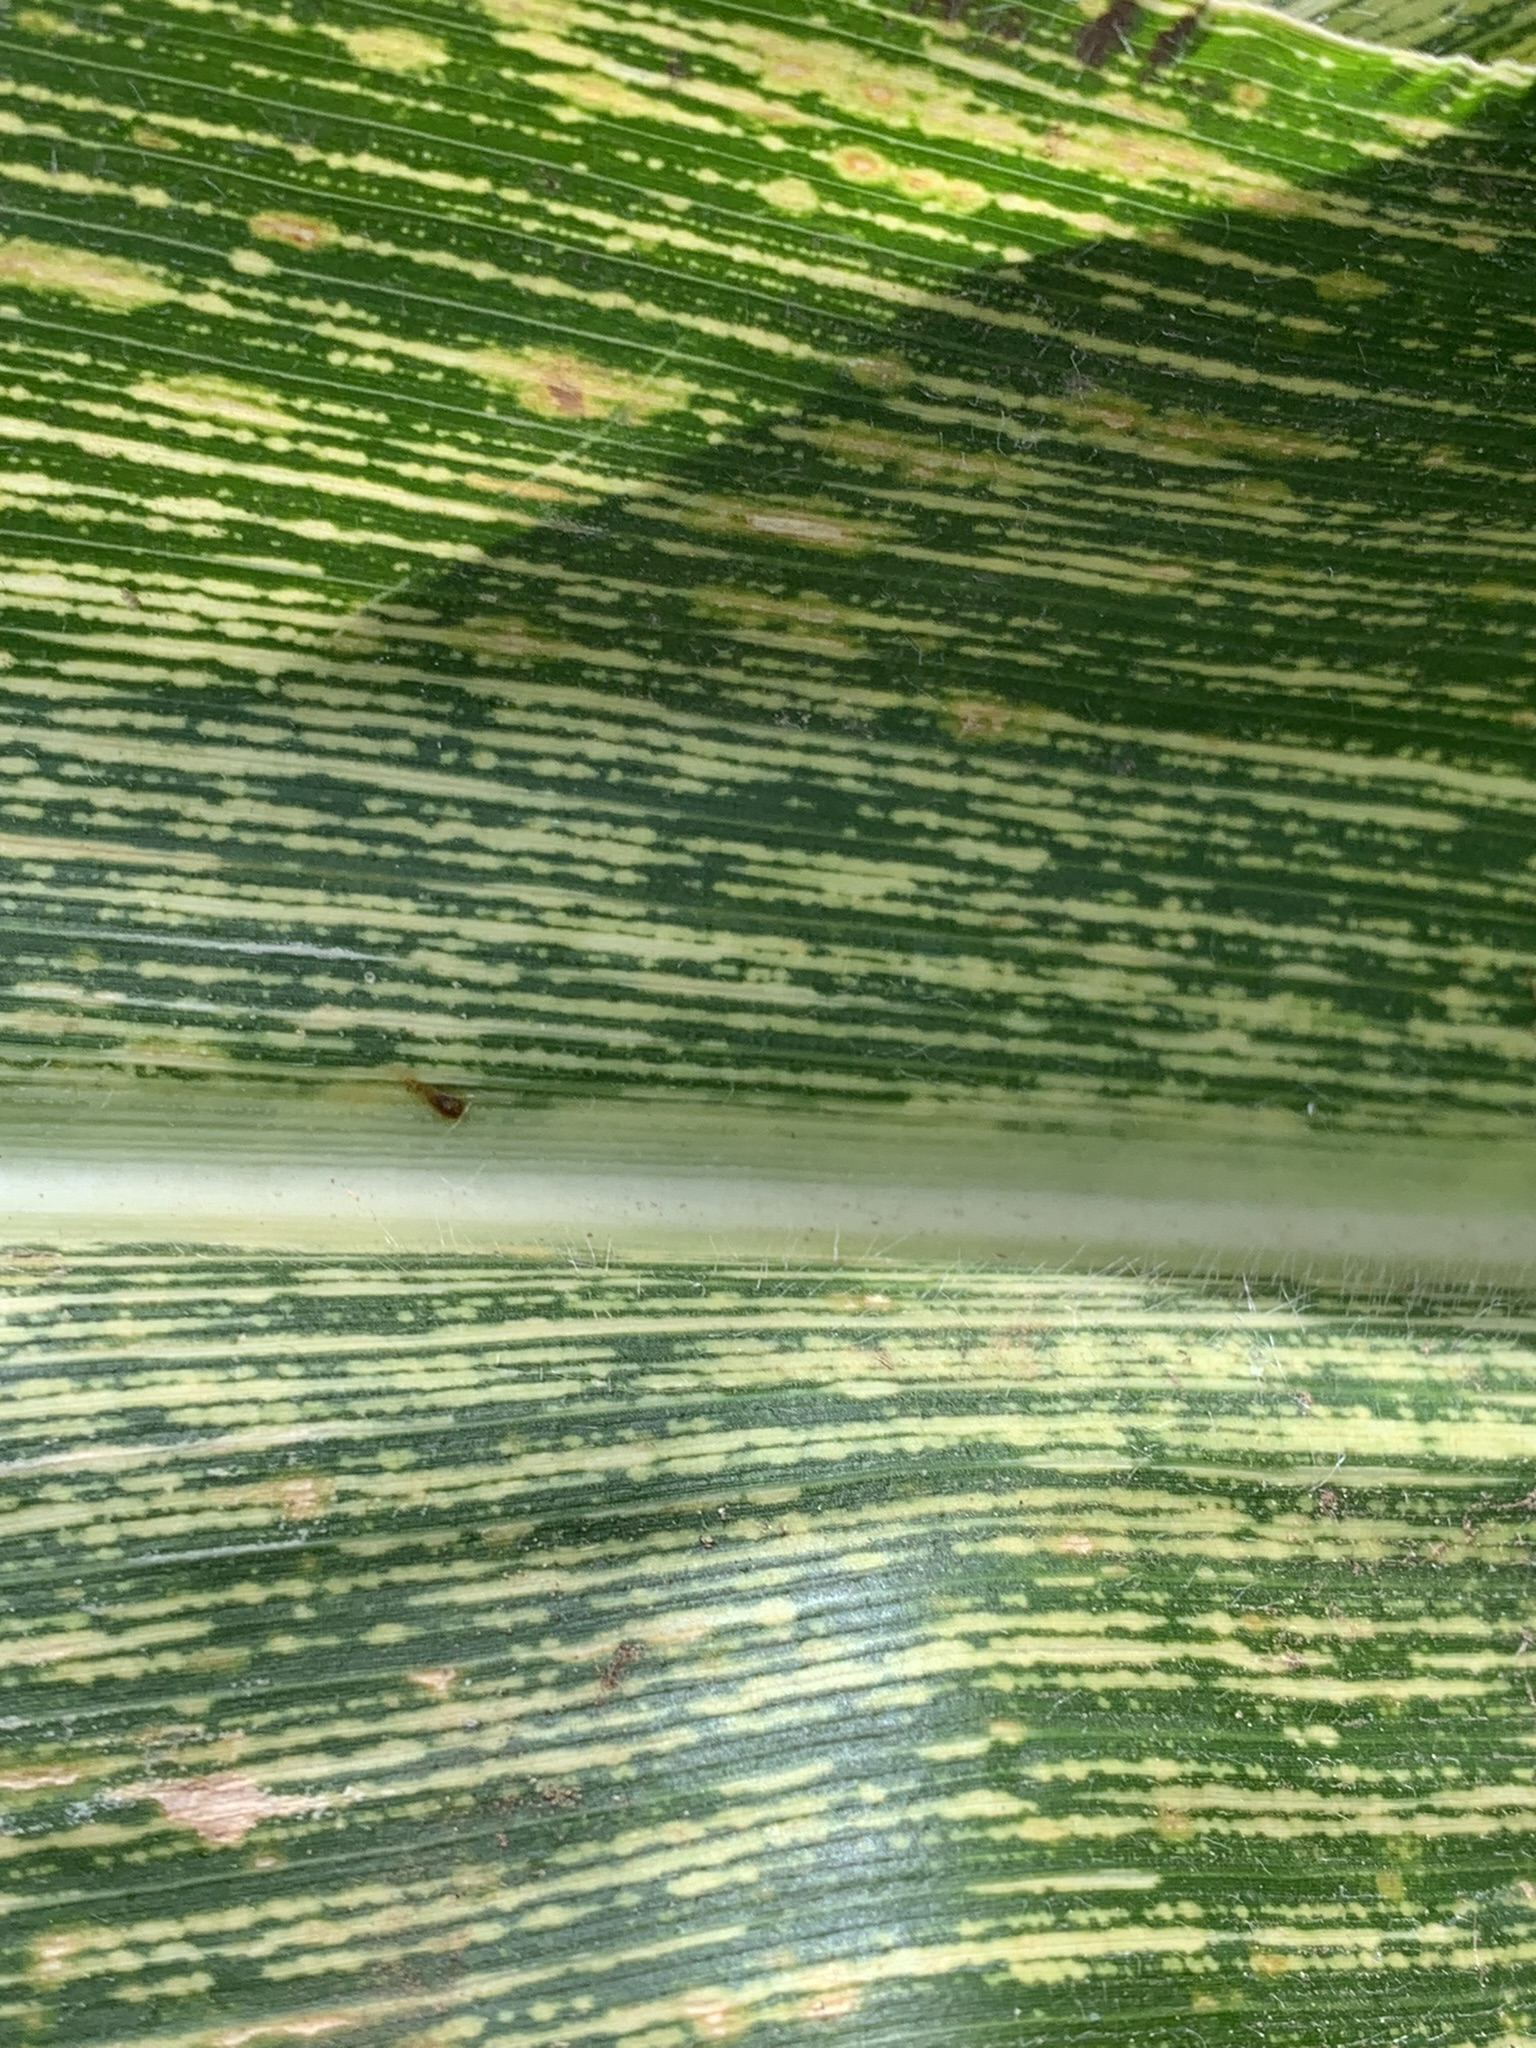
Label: MSV